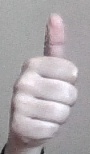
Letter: aleff